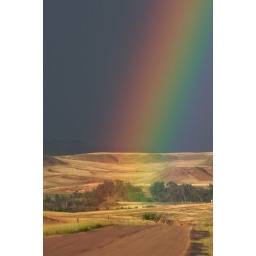
Oddly enough, the rainbow was sitting on the road in the middle of nowhere.